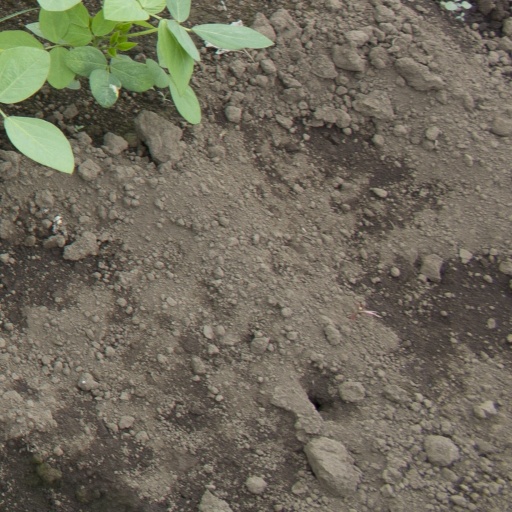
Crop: soybean